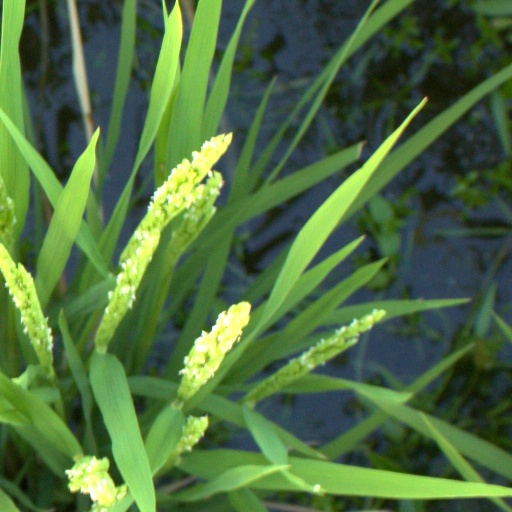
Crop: rice